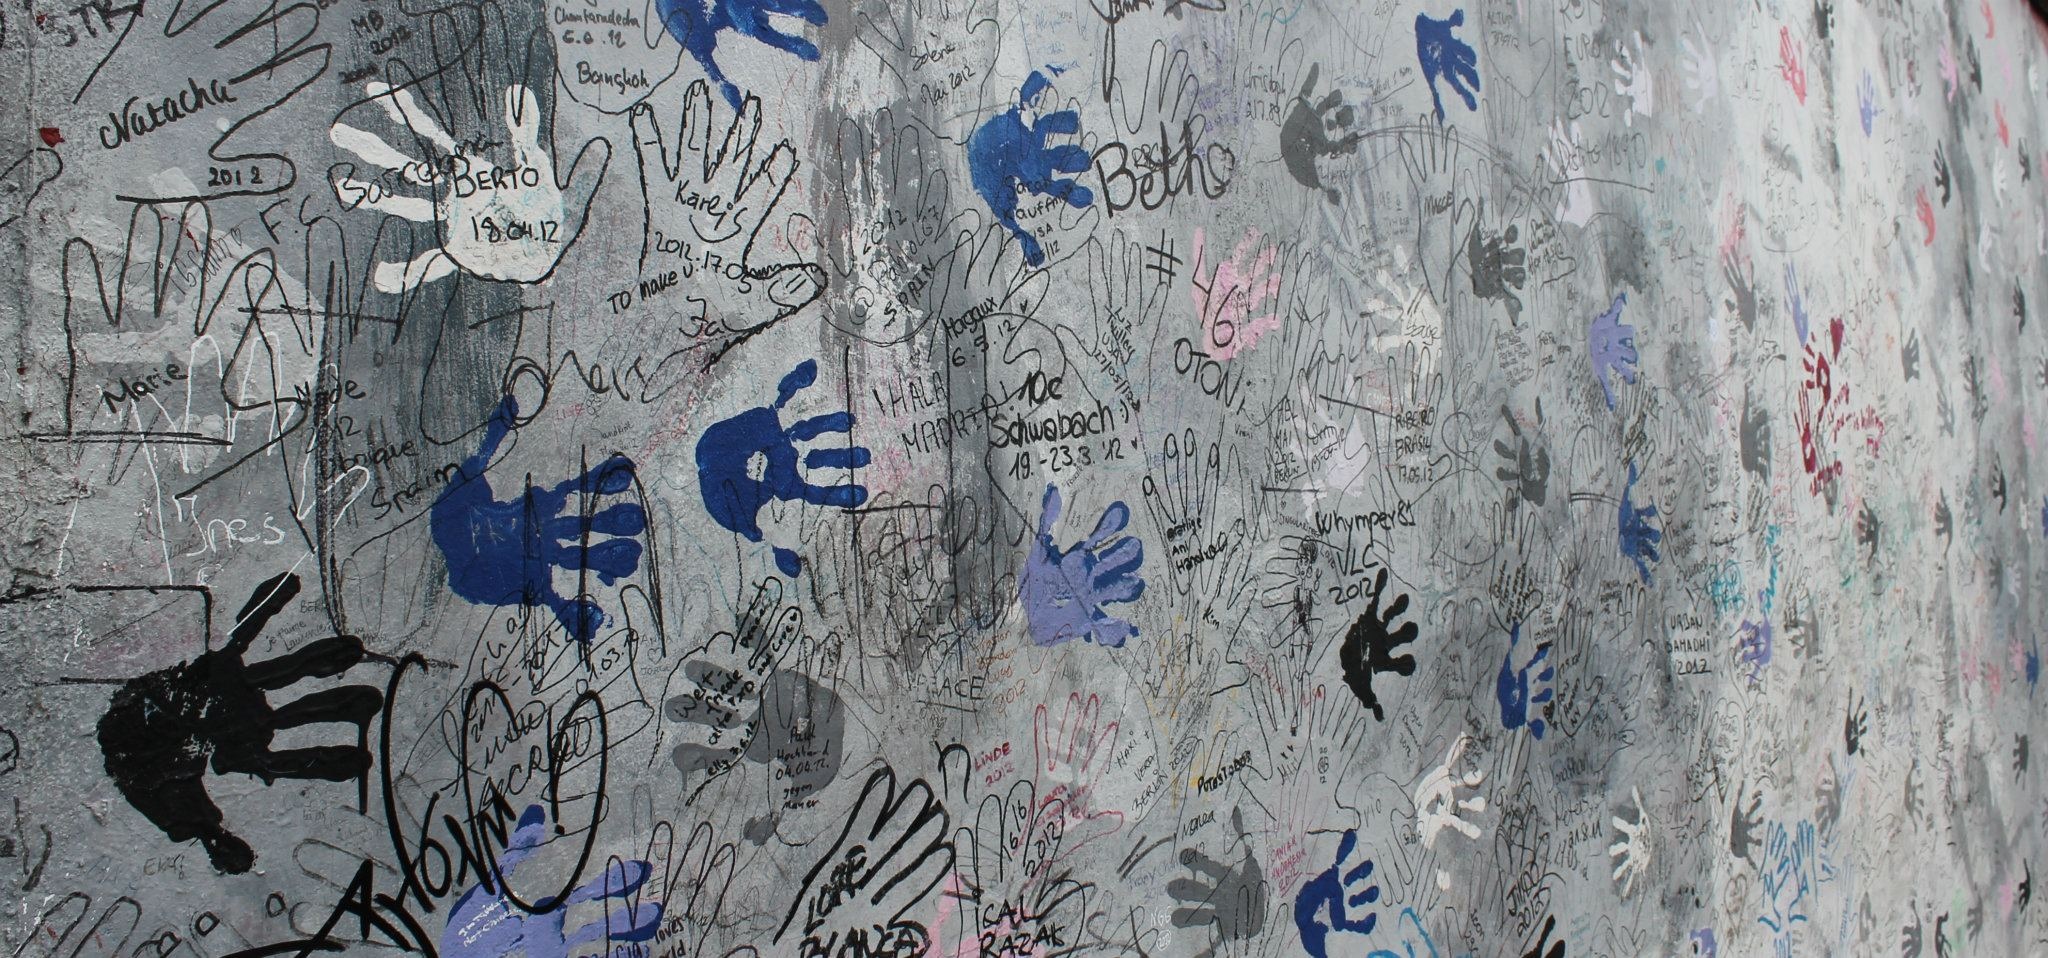
cold, architecture, night, city, urban, wall, monument, travel, dark, europe, symbol, landmark, blue, tourism, concrete, painting, capital, memorial, war, west, art, germany, deutschland, berlin, history, communist, communism, european, historical, depth, dof, border, documentary, separation, mauer, ddr, east, dictatorship, defocus